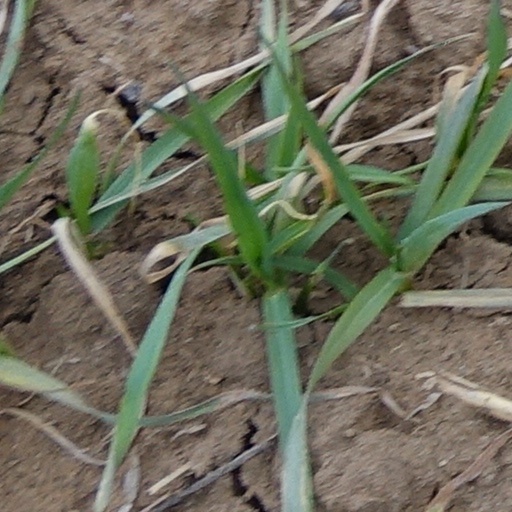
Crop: wheat